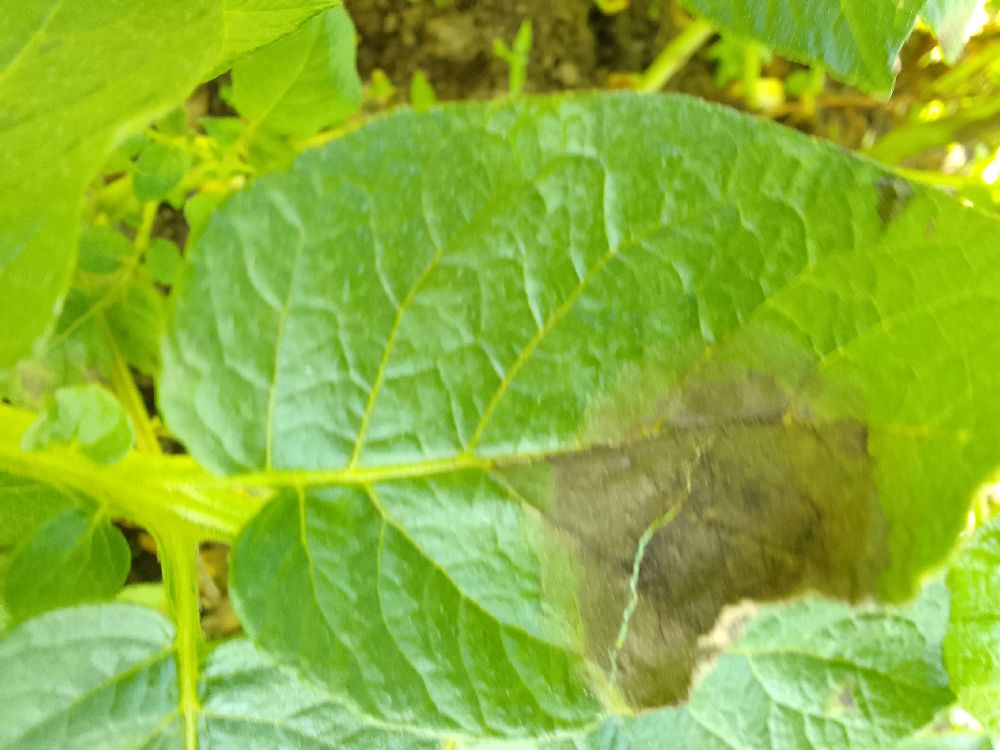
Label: Late blight